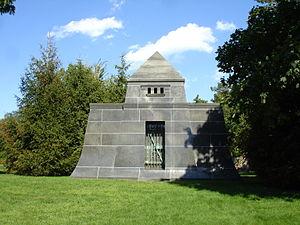
Le cimetière de Graceland est un cimetière de la ville de Chicago fondé en 1860.